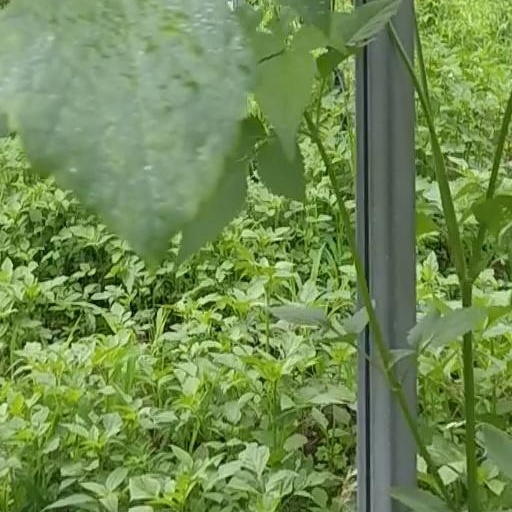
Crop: grape